Siam Ahmed

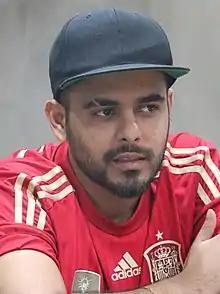
Siam in 2018

Siam Ahmed (born 29 March 1990) is a Bangladeshi television and film actor. He made his debut Bangladeshi telefilm "Bhalobasha 101" and he is best known for his debut role in the film "Poramon 2" (2018) directed by Raihan Rafi. He is also well known for his various roles in Bengali TV dramas. He won Bangladesh National Film Award for Best Actor twice for his roles in "Bishwoshundori" (2020) and "Mridha Bonam Mridha" (2021).